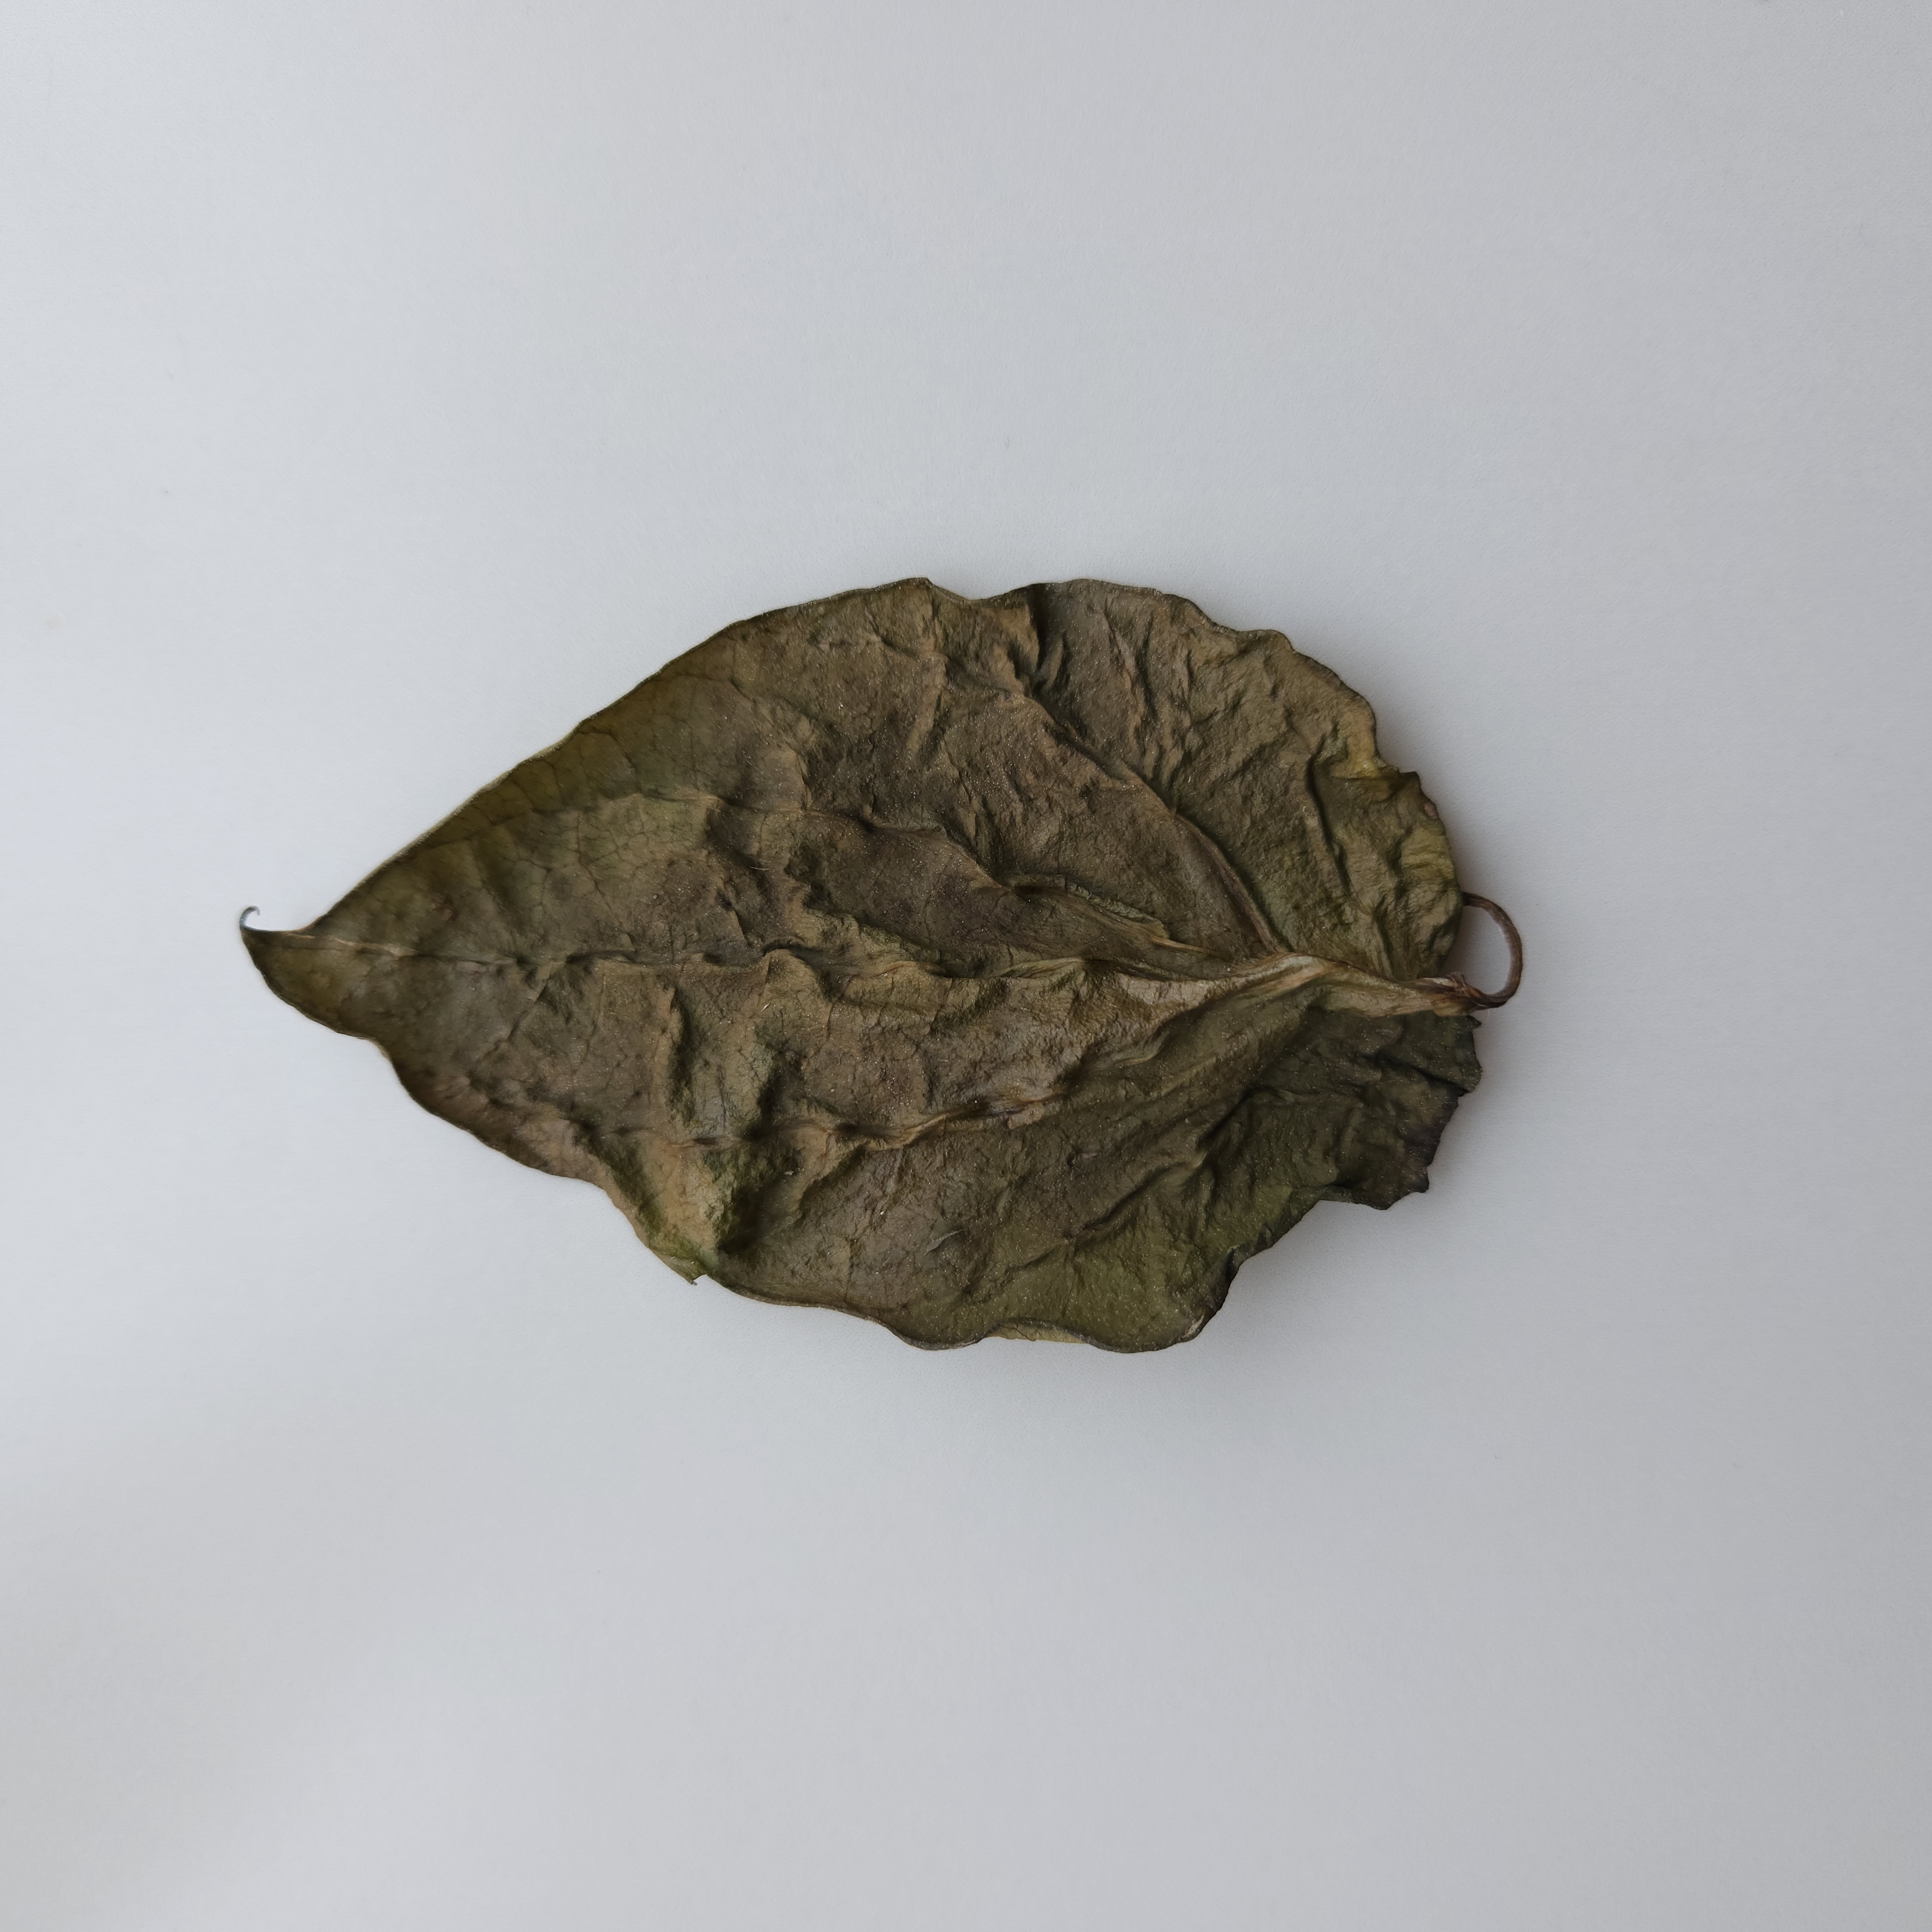
Label: Dried